Zhao Erlu

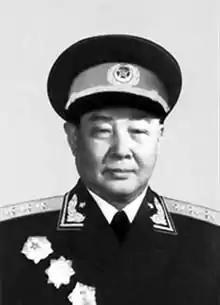
Zhao Erlu

Zhao was born in Chunxian (Now Yuanping City) in the Shanxi Province.